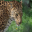
Label: leopard